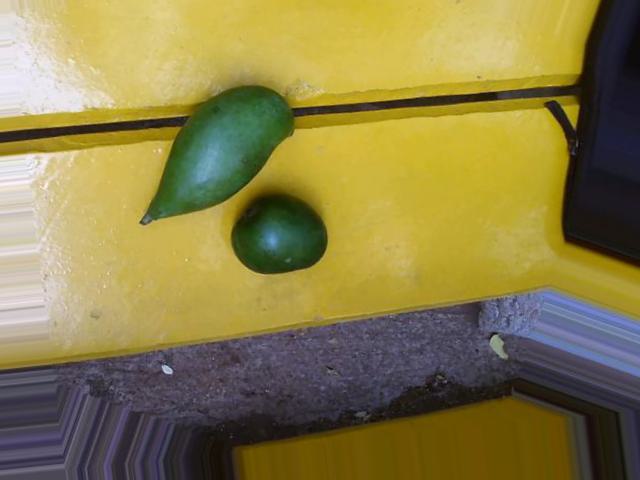
Label: Raw_Mango